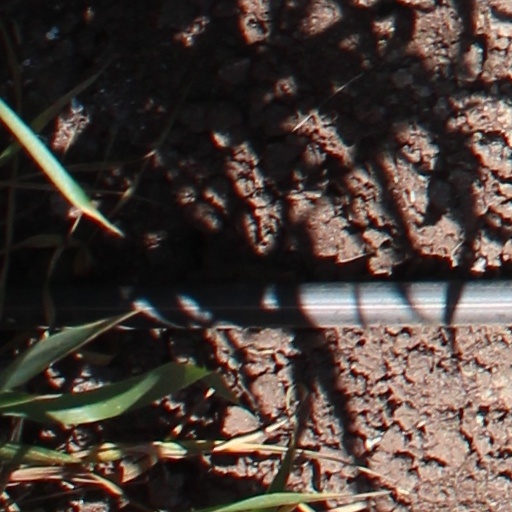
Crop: wheat